2023–2024 transport strikes in the Philippines

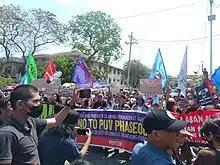
Mobilization at Mendiola, Manila.

The government has downplayed the impact of the strike. The Metropolitan Manila Development Authority claims that the strike failed to paralyze commuters in Metro Manila. According to Piston, the majority of jeepneys and UV Express services along nine locales in Metro Manila and Calabarzon had ceased operations to participate in the strike.